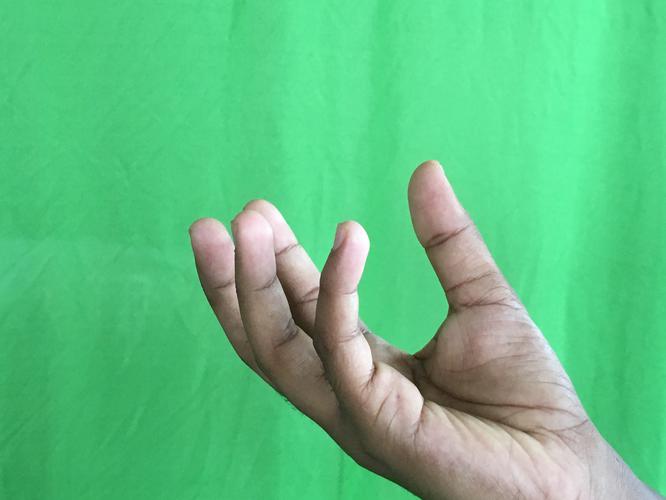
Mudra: Padmakosha
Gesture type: single_hand